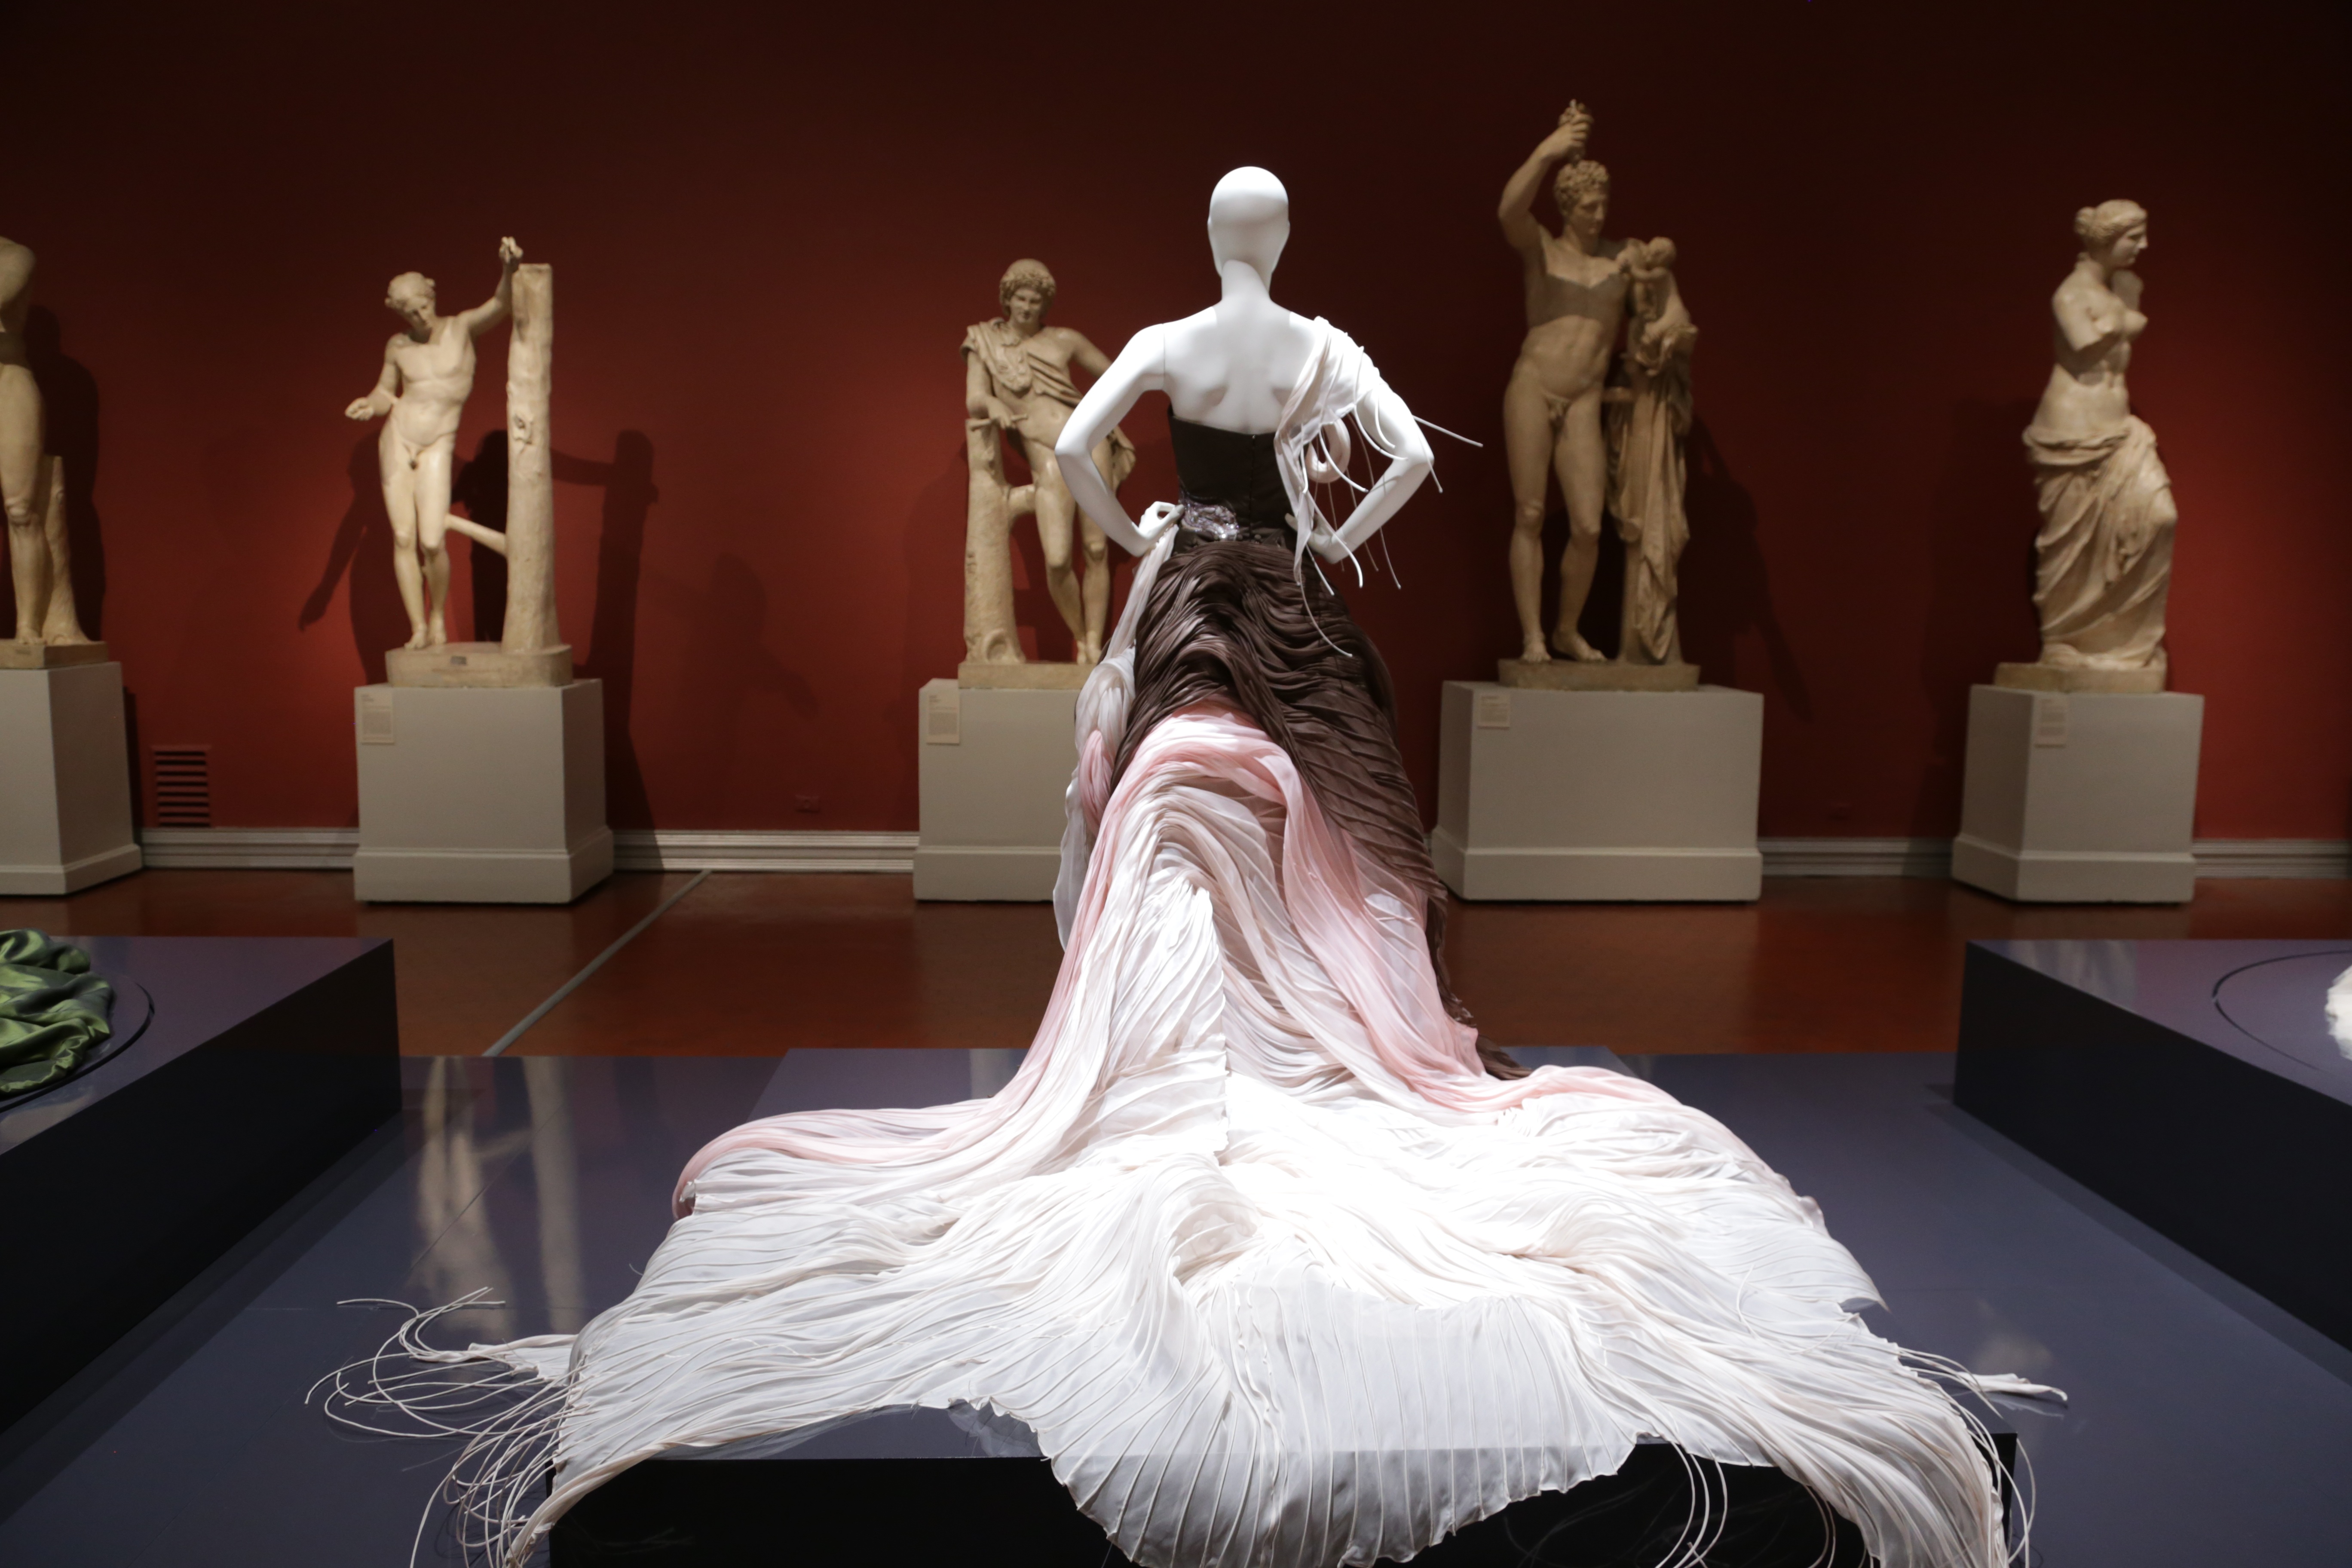
man, people, dance, model, museum, fashion, performance art, mannequin, theatre, art, drama, dress, luxury, design, picture, beauty, history, exhibition, gown, attire, contemporary art, wealth, performing arts, musical theatre